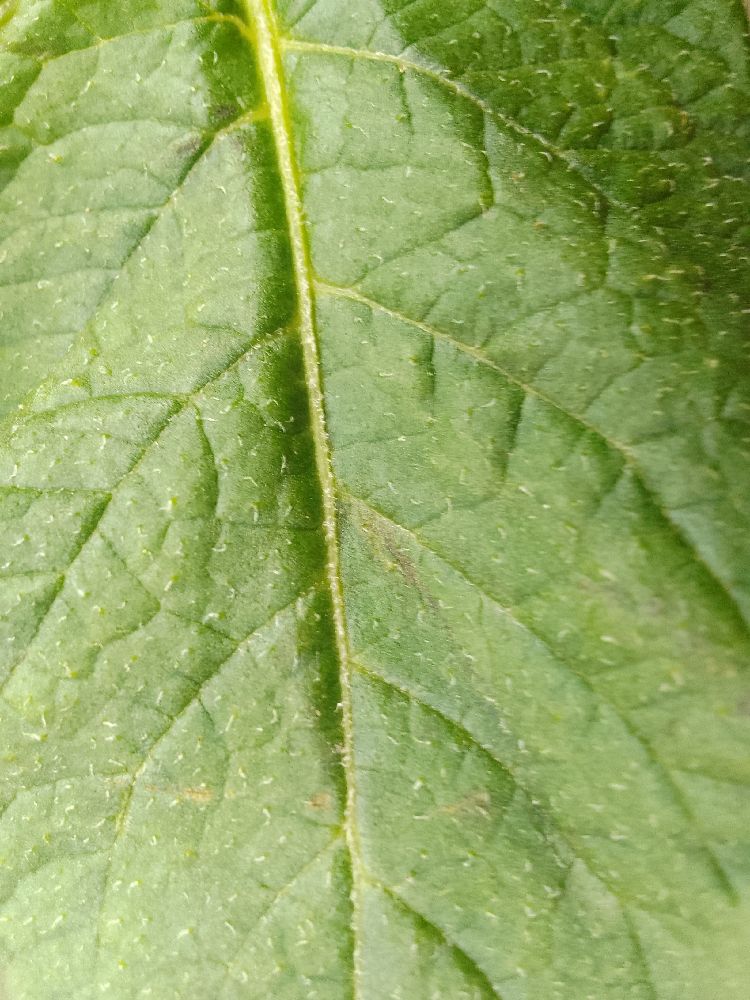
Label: Healthy